Fritz von Miller

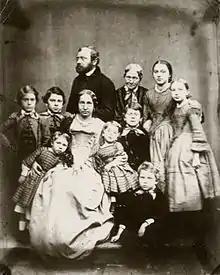
The family of Ferdinand von Miller in 1855

Fritz von Miller, born in Munich, was one of the 14 children of Ferdinand von Miller, creator of the Bavaria statue in the centre of Munich. His brothers included Ferdinand Freiherr von Miller, Oskar von Miller and Wilhelm von Miller (18481899)